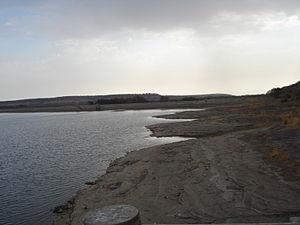
Le parc national de Madhav est situé dans l'État du Madhya Pradesh en Inde.